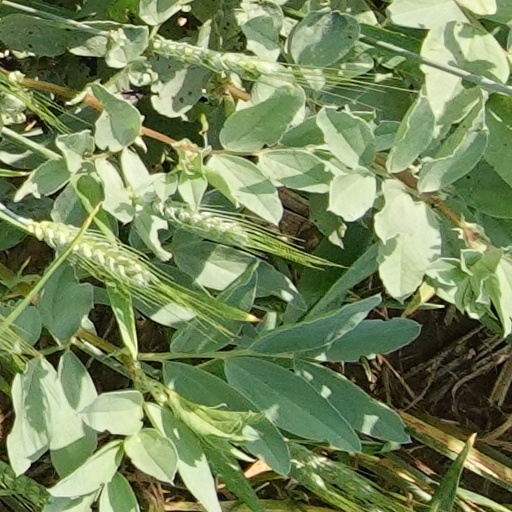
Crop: wheat